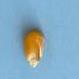
Maize quality: Bad